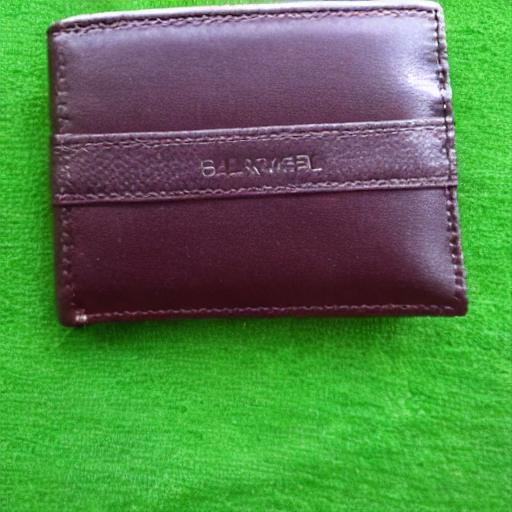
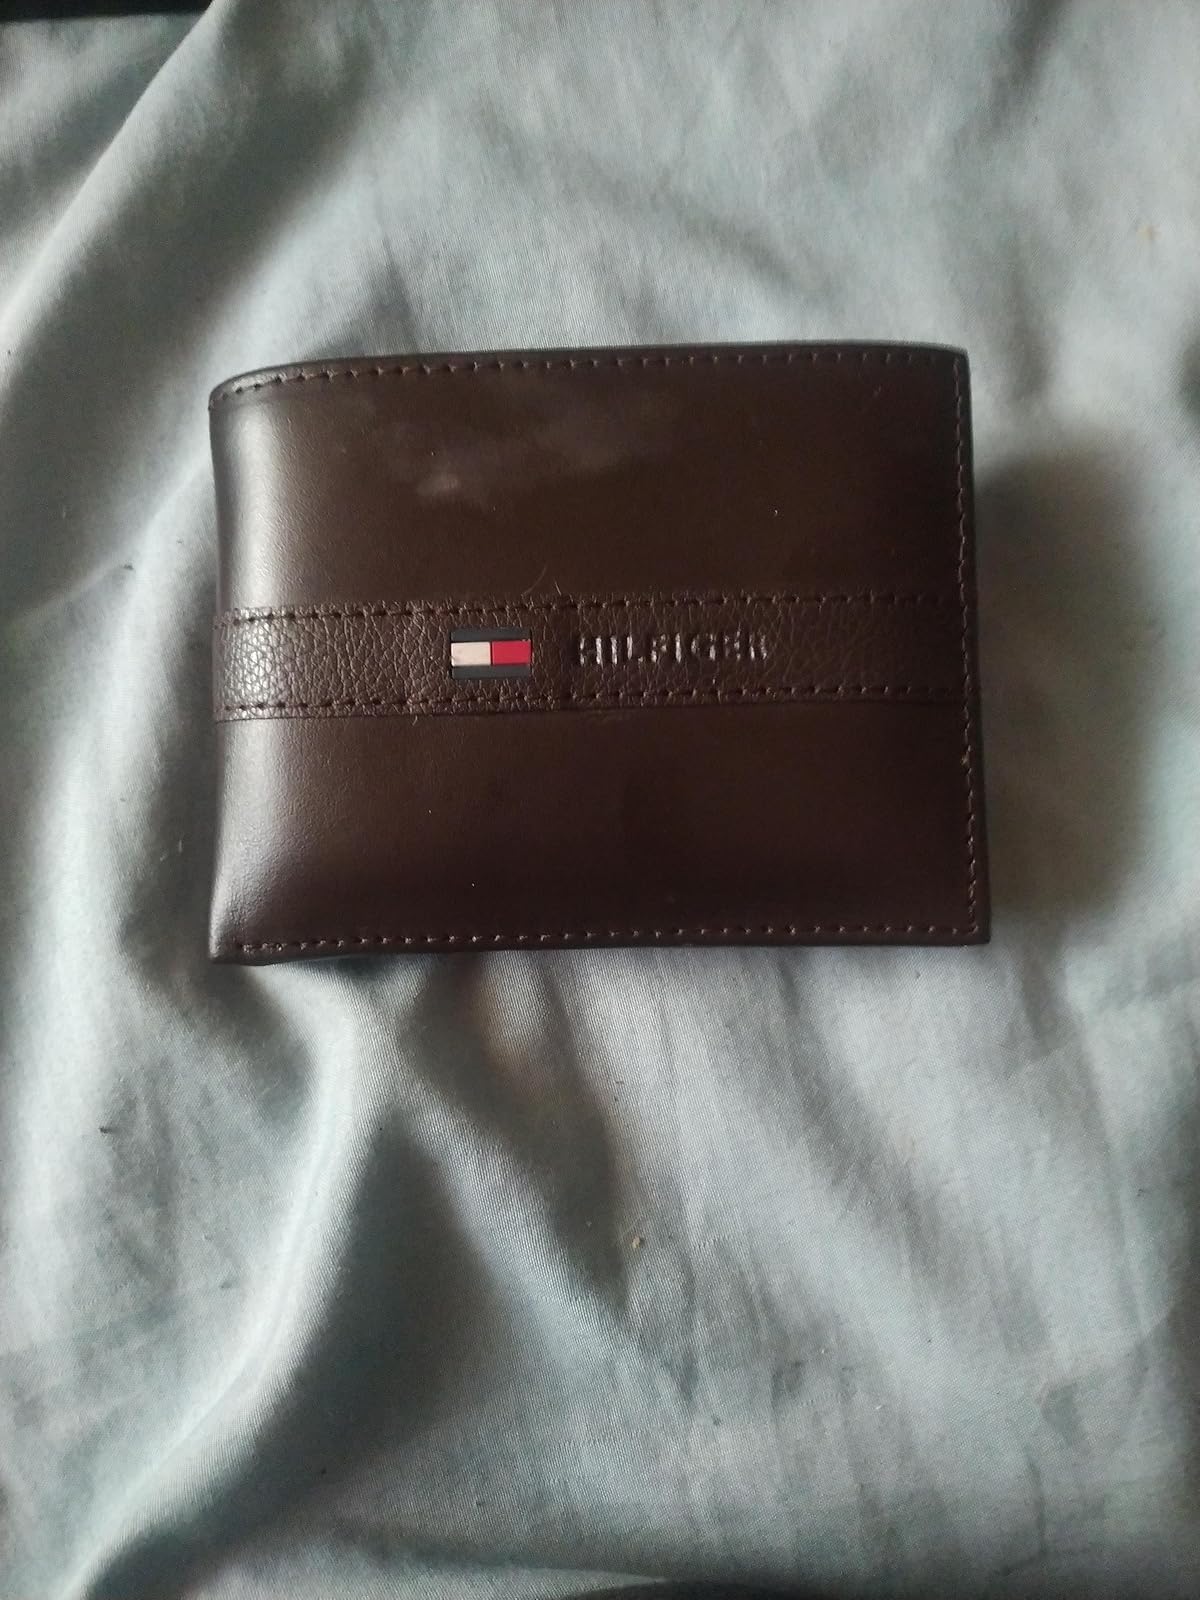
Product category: accessories_wallet
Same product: no